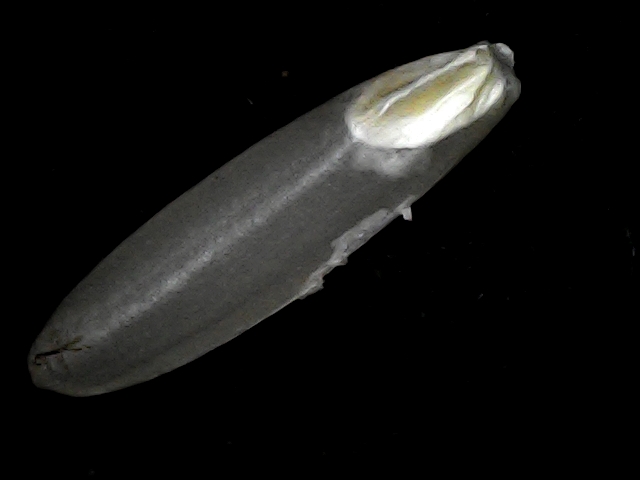
Rice variety: BRRI102